High Park

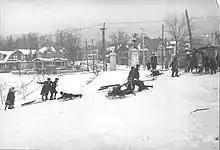
group of people, some on toboggans, on snowy white hillside

The High Park Nature Centre, located in the Forest School building, offers year-round outdoor and indoor programming to learn about nature. It has programs for parents and babies, school-aged children as well as family walks and adult workshops and lectures. A number of programmes with volunteers undertake stewardship activities in High Park to preserve native plant species, including the yearly removal of invasive species such as buckthorn. The Centre also organizes nature walks in the park. In 2016, over 12,000 visitors people took part in High Park Nature Centre programming.